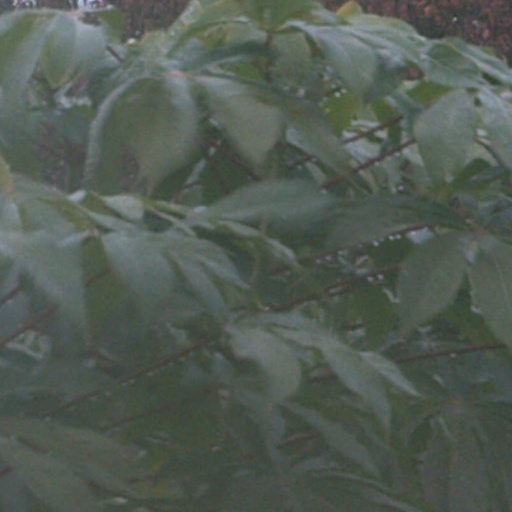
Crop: cassava